Tejutepeque

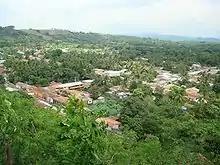
Tejutepeque

Tejutepeque is thought to be one of 59 surviving settlements that already existed in 1524 when the Spanish first arrived in what is now El Salvador. It became a municipality in 1847 and was incorporated into Cabañas in 1873, having formerly been part of the Cuscatlán department. It officially became a town in 1879 and a city in 1996.